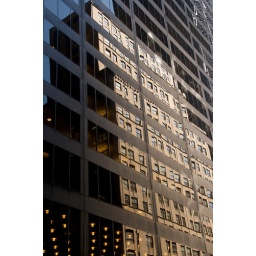
building reflected in window